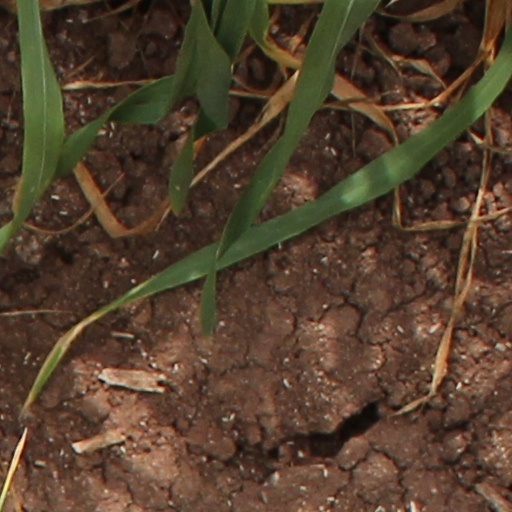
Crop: wheat